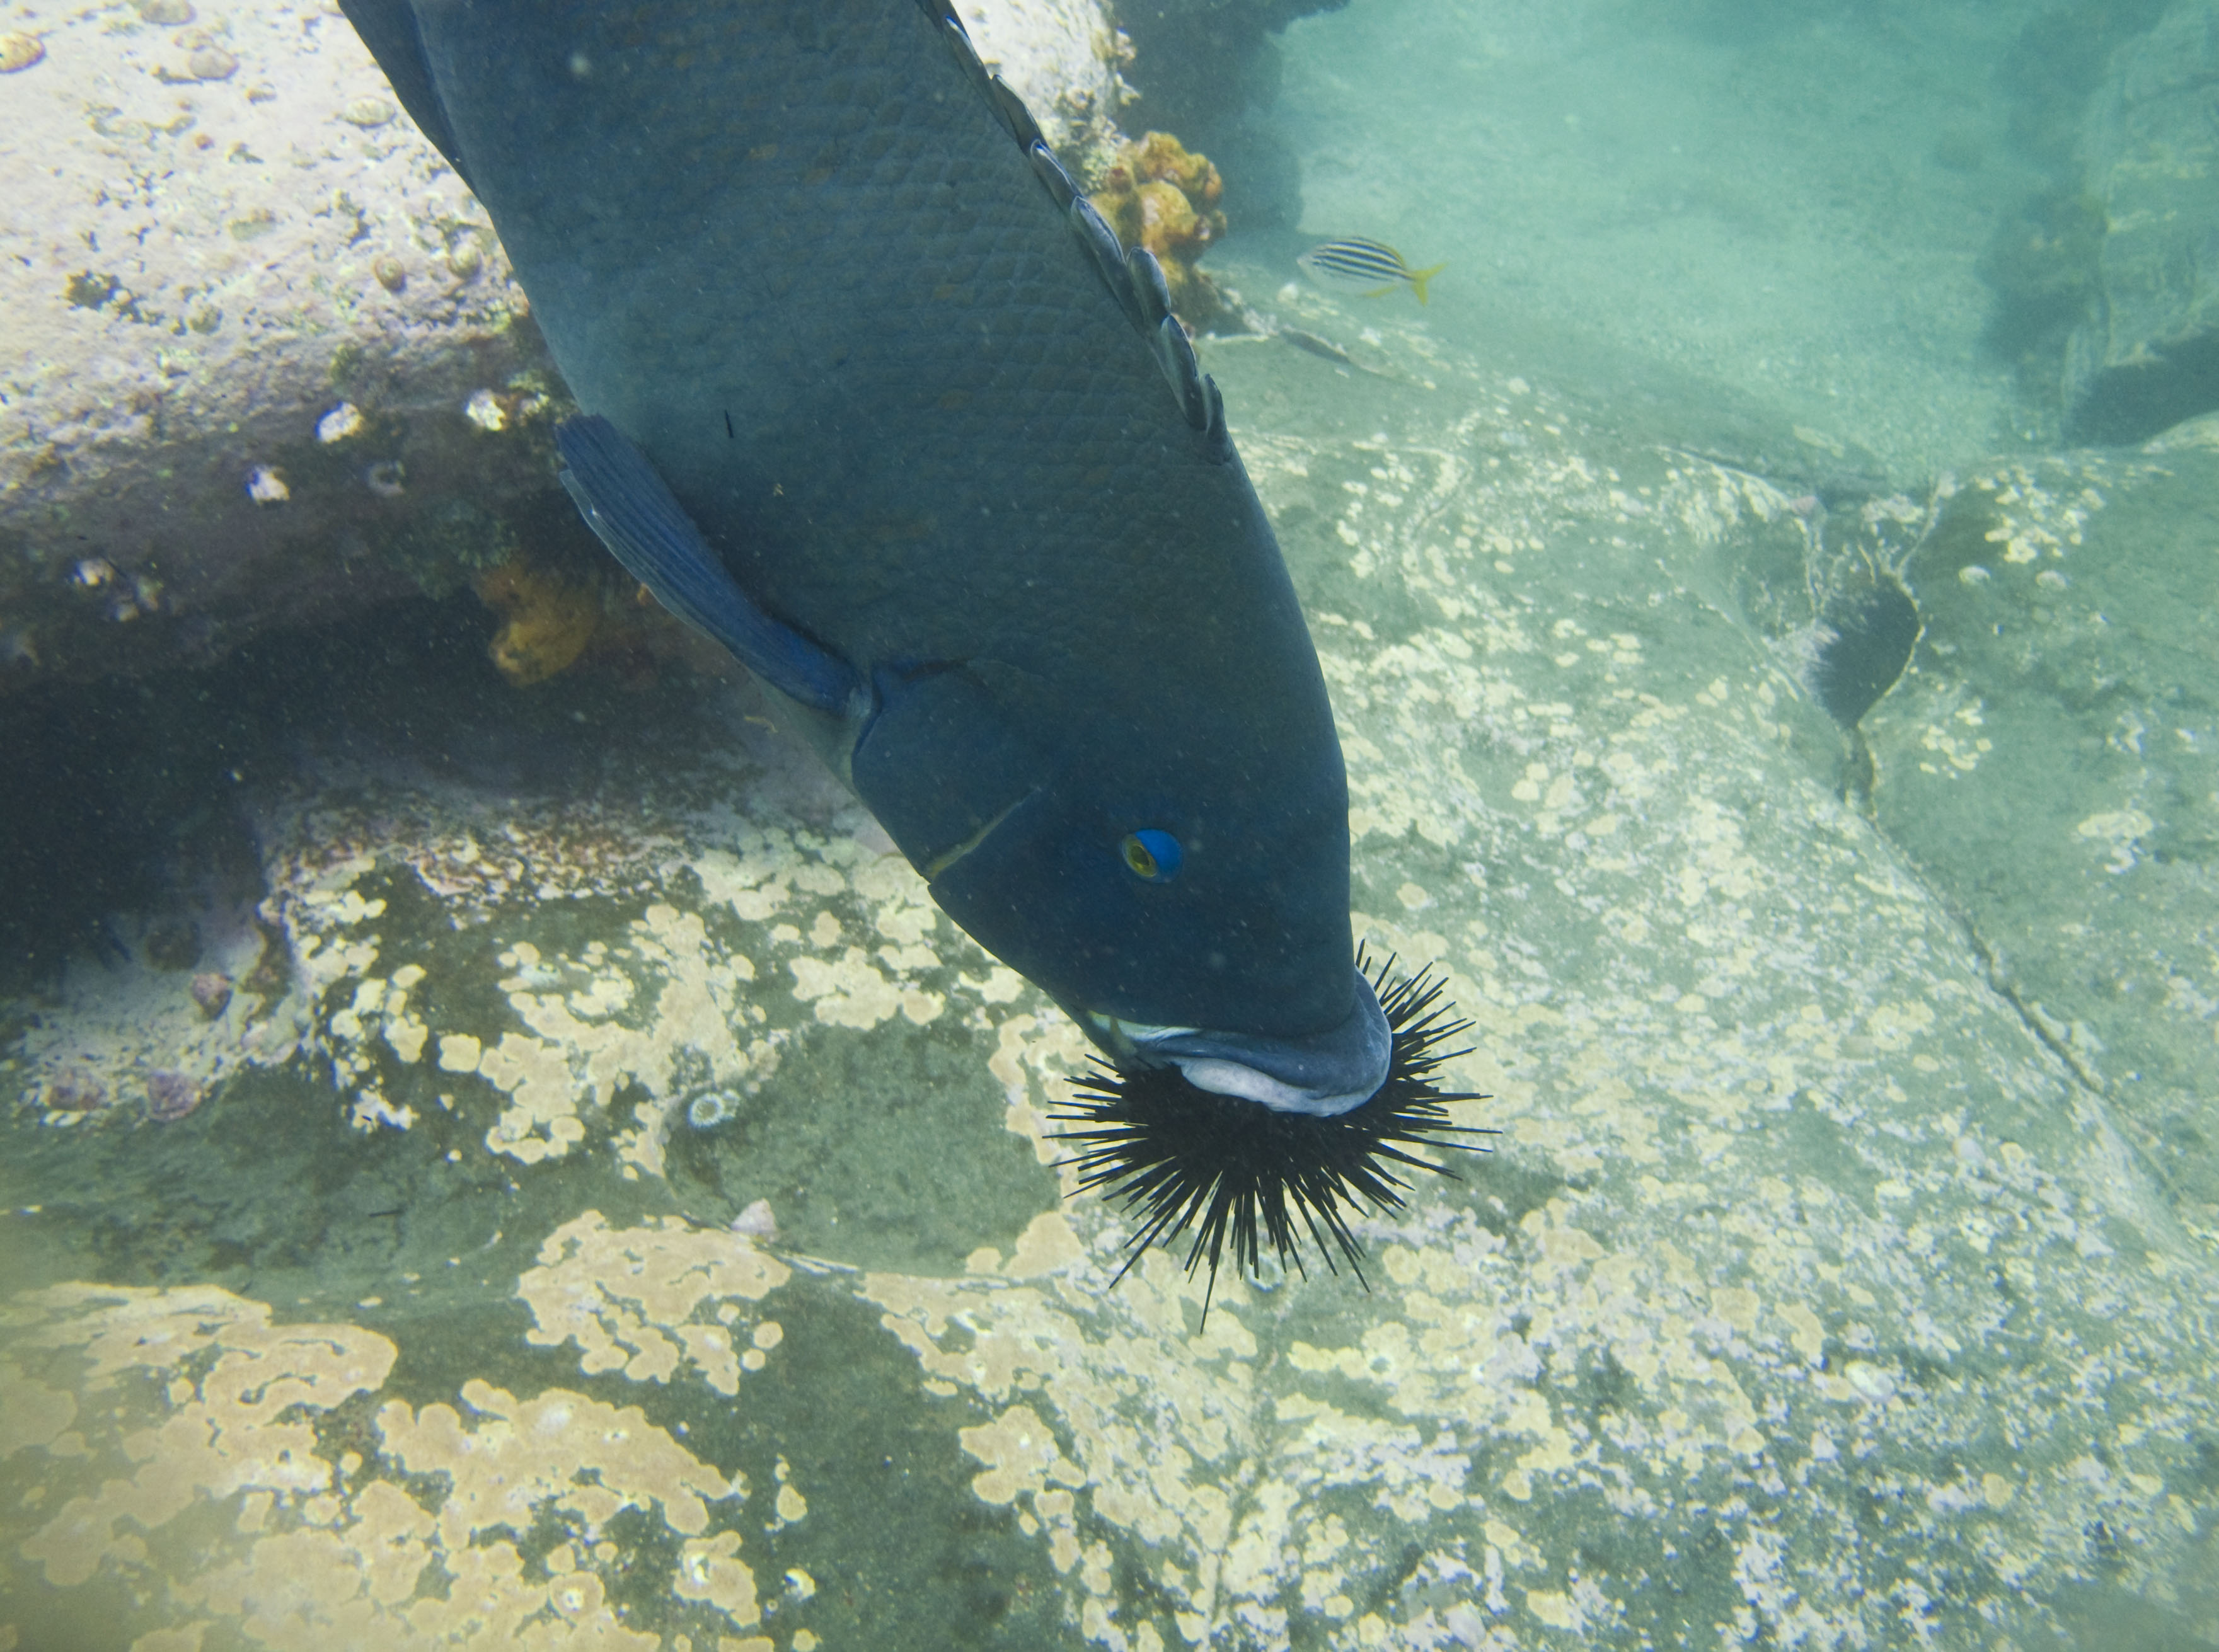
sea, water, ocean, diving, underwater, sydney, biology, island, blue, bare, fish, eat, coral reef, reef, australia, feeding, eating, diver, under, consume, scuba, urchin, grouper, bareisland, chomping, groper, marine mammal, marine biology